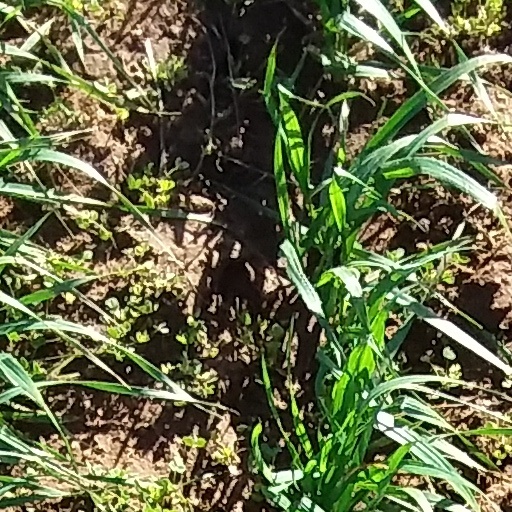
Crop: wheat